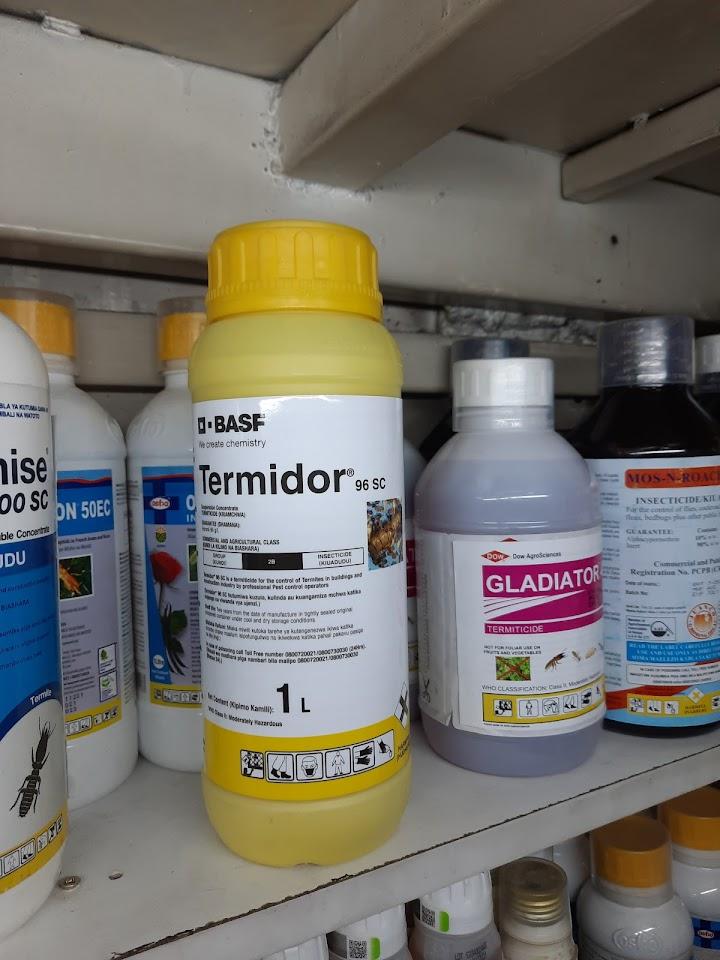
Chupa za ukubwa tofauti zikiwa zimepangwa katika rafu yenye mfano wa dawa za mifugo zinazopatikana kwenye maduka ya pembejeo za kilimo na dawa za mifugo. Dawa hizi hutumika kama kinga na tiba ya magonjwa ya wanyama inayoonyesha umuhimu wa kuwahudumia mifugo kwa njia bora ili kuhakikisha afya na ustawi wao.